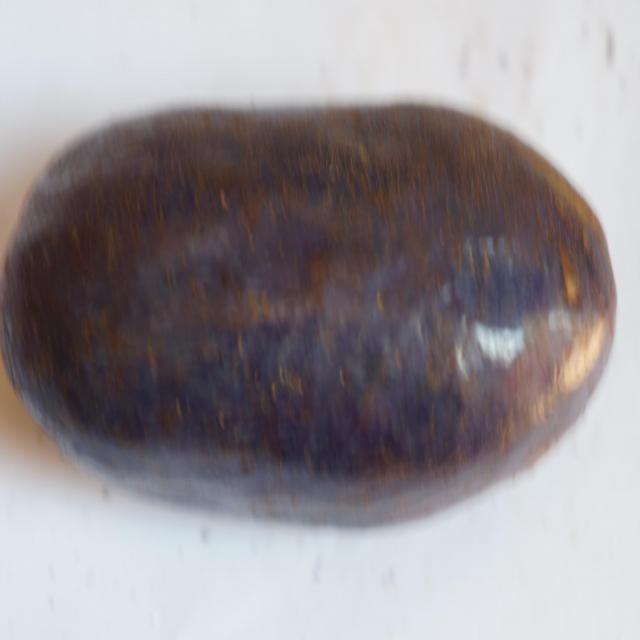
Plum grade: unaffected